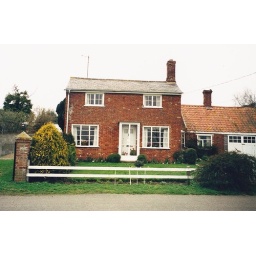
View of their home next door to Orford Methodist church in Orford Suffolk England